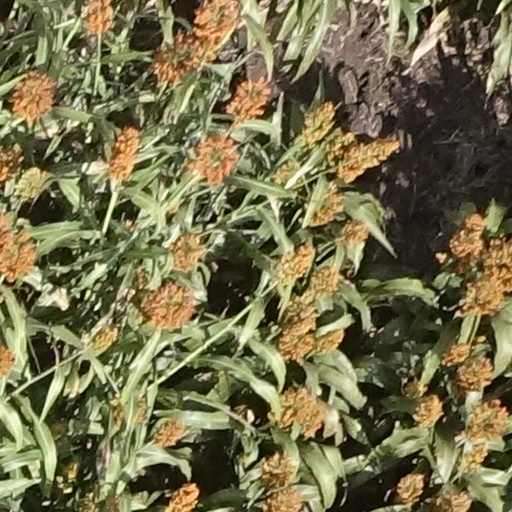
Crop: sorghum